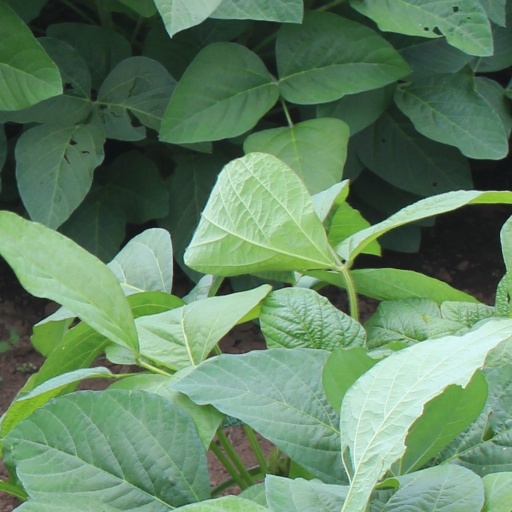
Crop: soybean